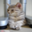
Label: cat